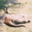
Label: kangaroo